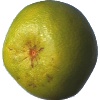
Label: pomelo_sweetie